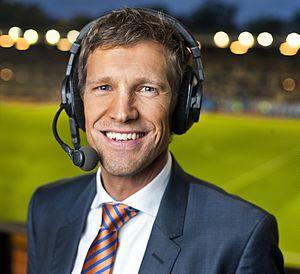
Jens Fjellström, né le 27 octobre 1966 à Umeå, est un footballeur suédois, évoluant au poste de milieu de terrain. Au cours de sa carrière, il évolue principalement au Djurgårdens IF, au Malmö FF et au Dalian Wanda ainsi qu'en équipe de Suède.